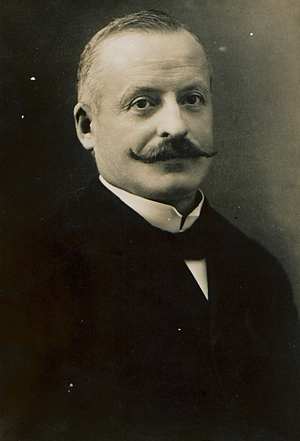
La liste des présidents de la Confédération suisse présente le membre président du Conseil fédéral depuis 1848 à nos jours. Élu par l'Assemblée fédérale pour un an, le président de la Confédération suisse préside les rencontres du Conseil et assume certains devoirs protocolaires. Il ne possède pas de pouvoir supérieur aux autres membres et continue à diriger son département. Le président est désigné à la session d'hiver des Chambres fédérales, en décembre, et entre en fonction le 1ᵉʳ janvier de chaque année ; traditionnellement, la charge se transmet par doyenneté et le vice-président de l'année précédente devient généralement président l'année suivante. Ainsi, Simonetta Sommaruga, vice-présidente en 2019, est présidente en 2020.